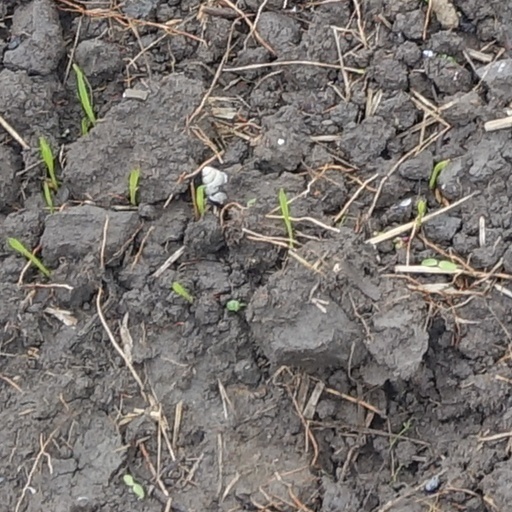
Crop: wheat